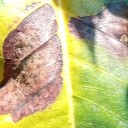
Label: Phoma